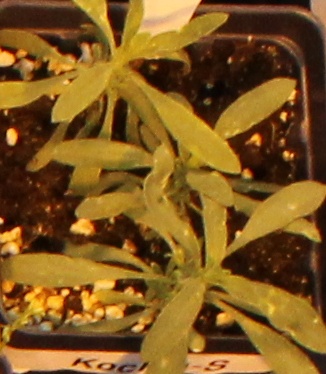
Label: Kochia